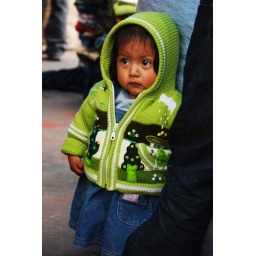
I thought this young girl at the art market in Otavalo was the most adorable thing